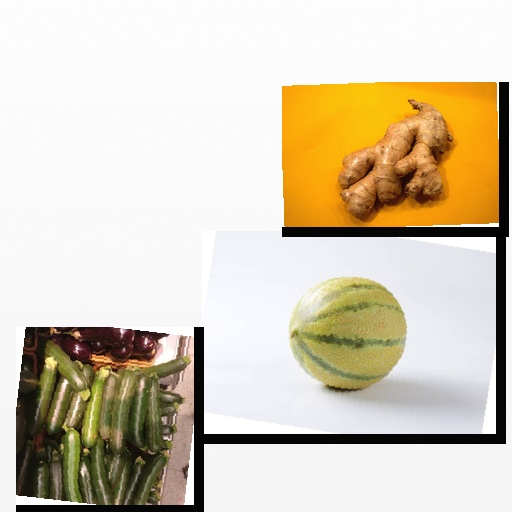
Food items: cantaloupe, zucchini, ginger